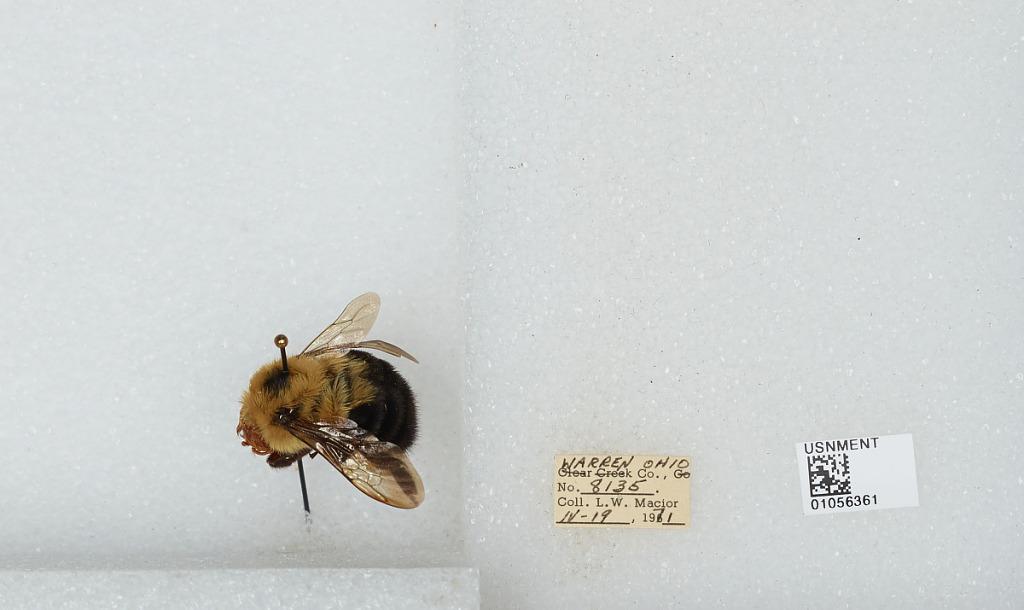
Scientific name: Bombus (Pyrobombus) bimaculatus Cresson
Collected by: L. Macior
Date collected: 1971-4-19
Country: United States
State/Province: Ohio
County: Warren
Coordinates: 39.4242, -84.1856